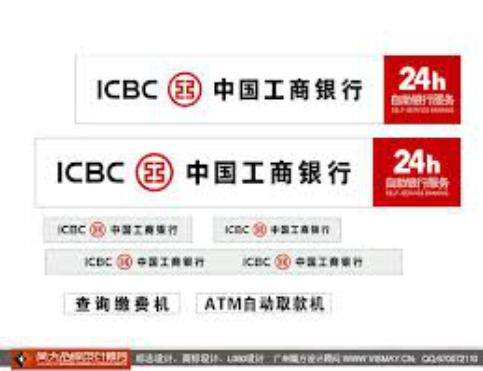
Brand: icbc-2
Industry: Others